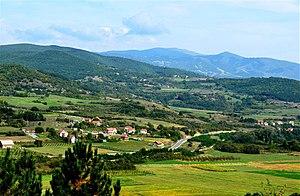
Gnjilica est un village de Serbie situé dans la municipalité de Raška, district de Raška. Au recensement de 2011, il comptait 159 habitants.